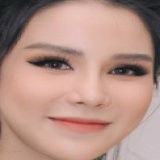
diễn viên Diệp Lâm Anh